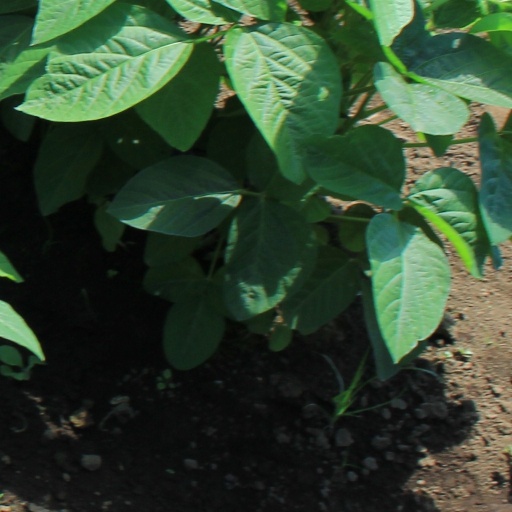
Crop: soybean